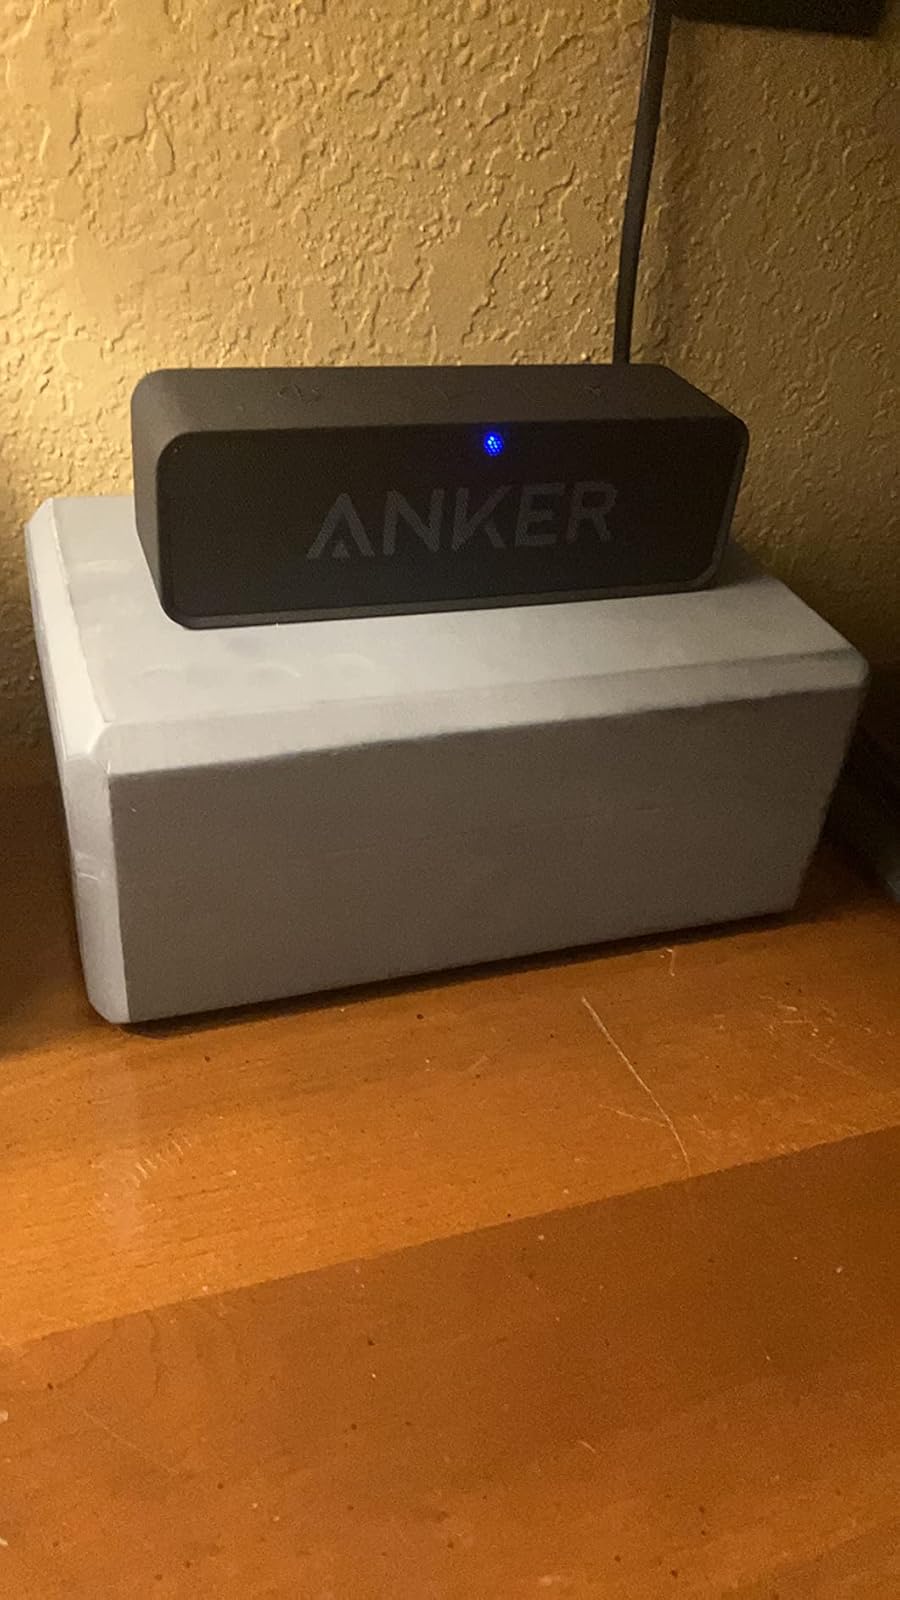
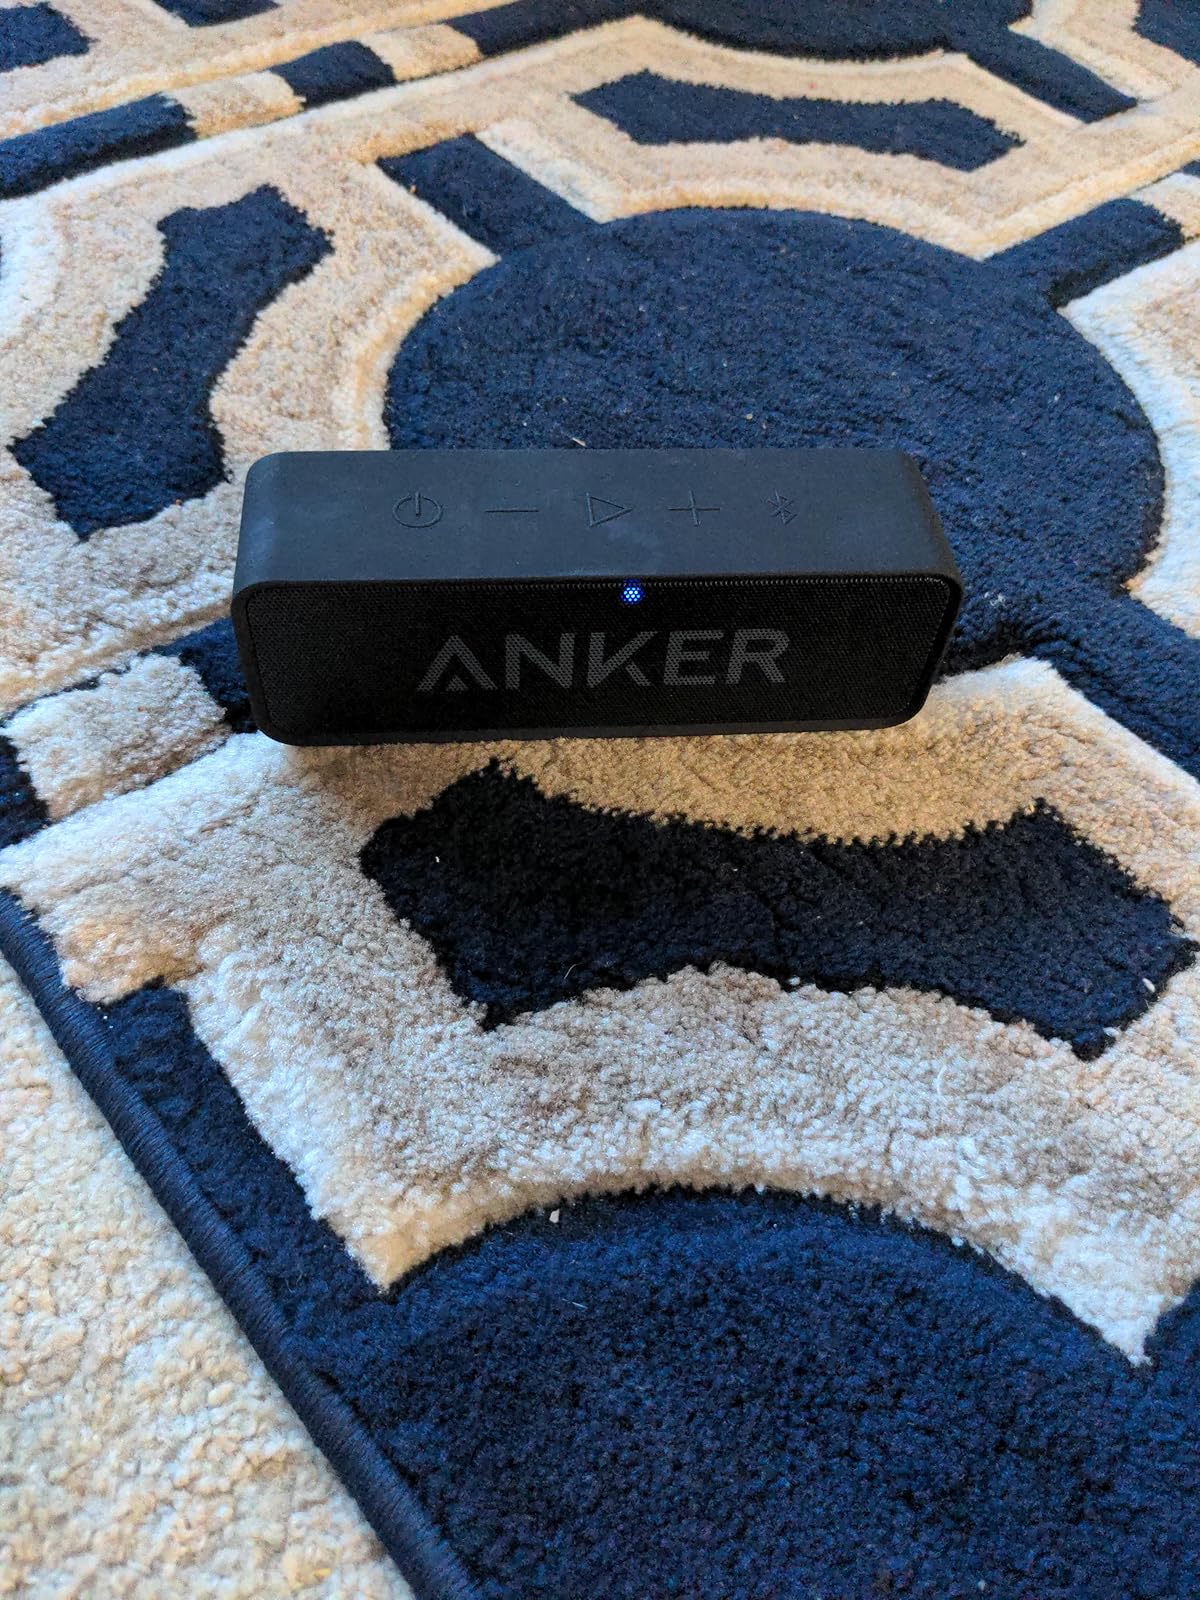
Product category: speaker
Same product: yes